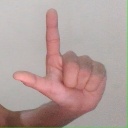
अक्षर: ल